Cradle of Aviation Museum

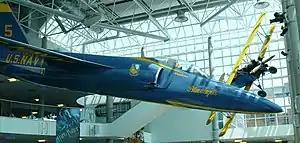
Lobby of the Museum with Grumman F-11F and Fleet Model 2 biplane

Many of the tour guides and restoration workers formerly worked at Grumman, which contributed much to the museum. The museum consists of eight chronological galleries with an approximately equal number of aircraft in each gallery. It is one of the only museums in the United States to cover all aspects of aviation/space history including pioneer aircraft, Golden Age aircraft, warbirds, civil, general, commercial and jet aircraft as well as spacecraft